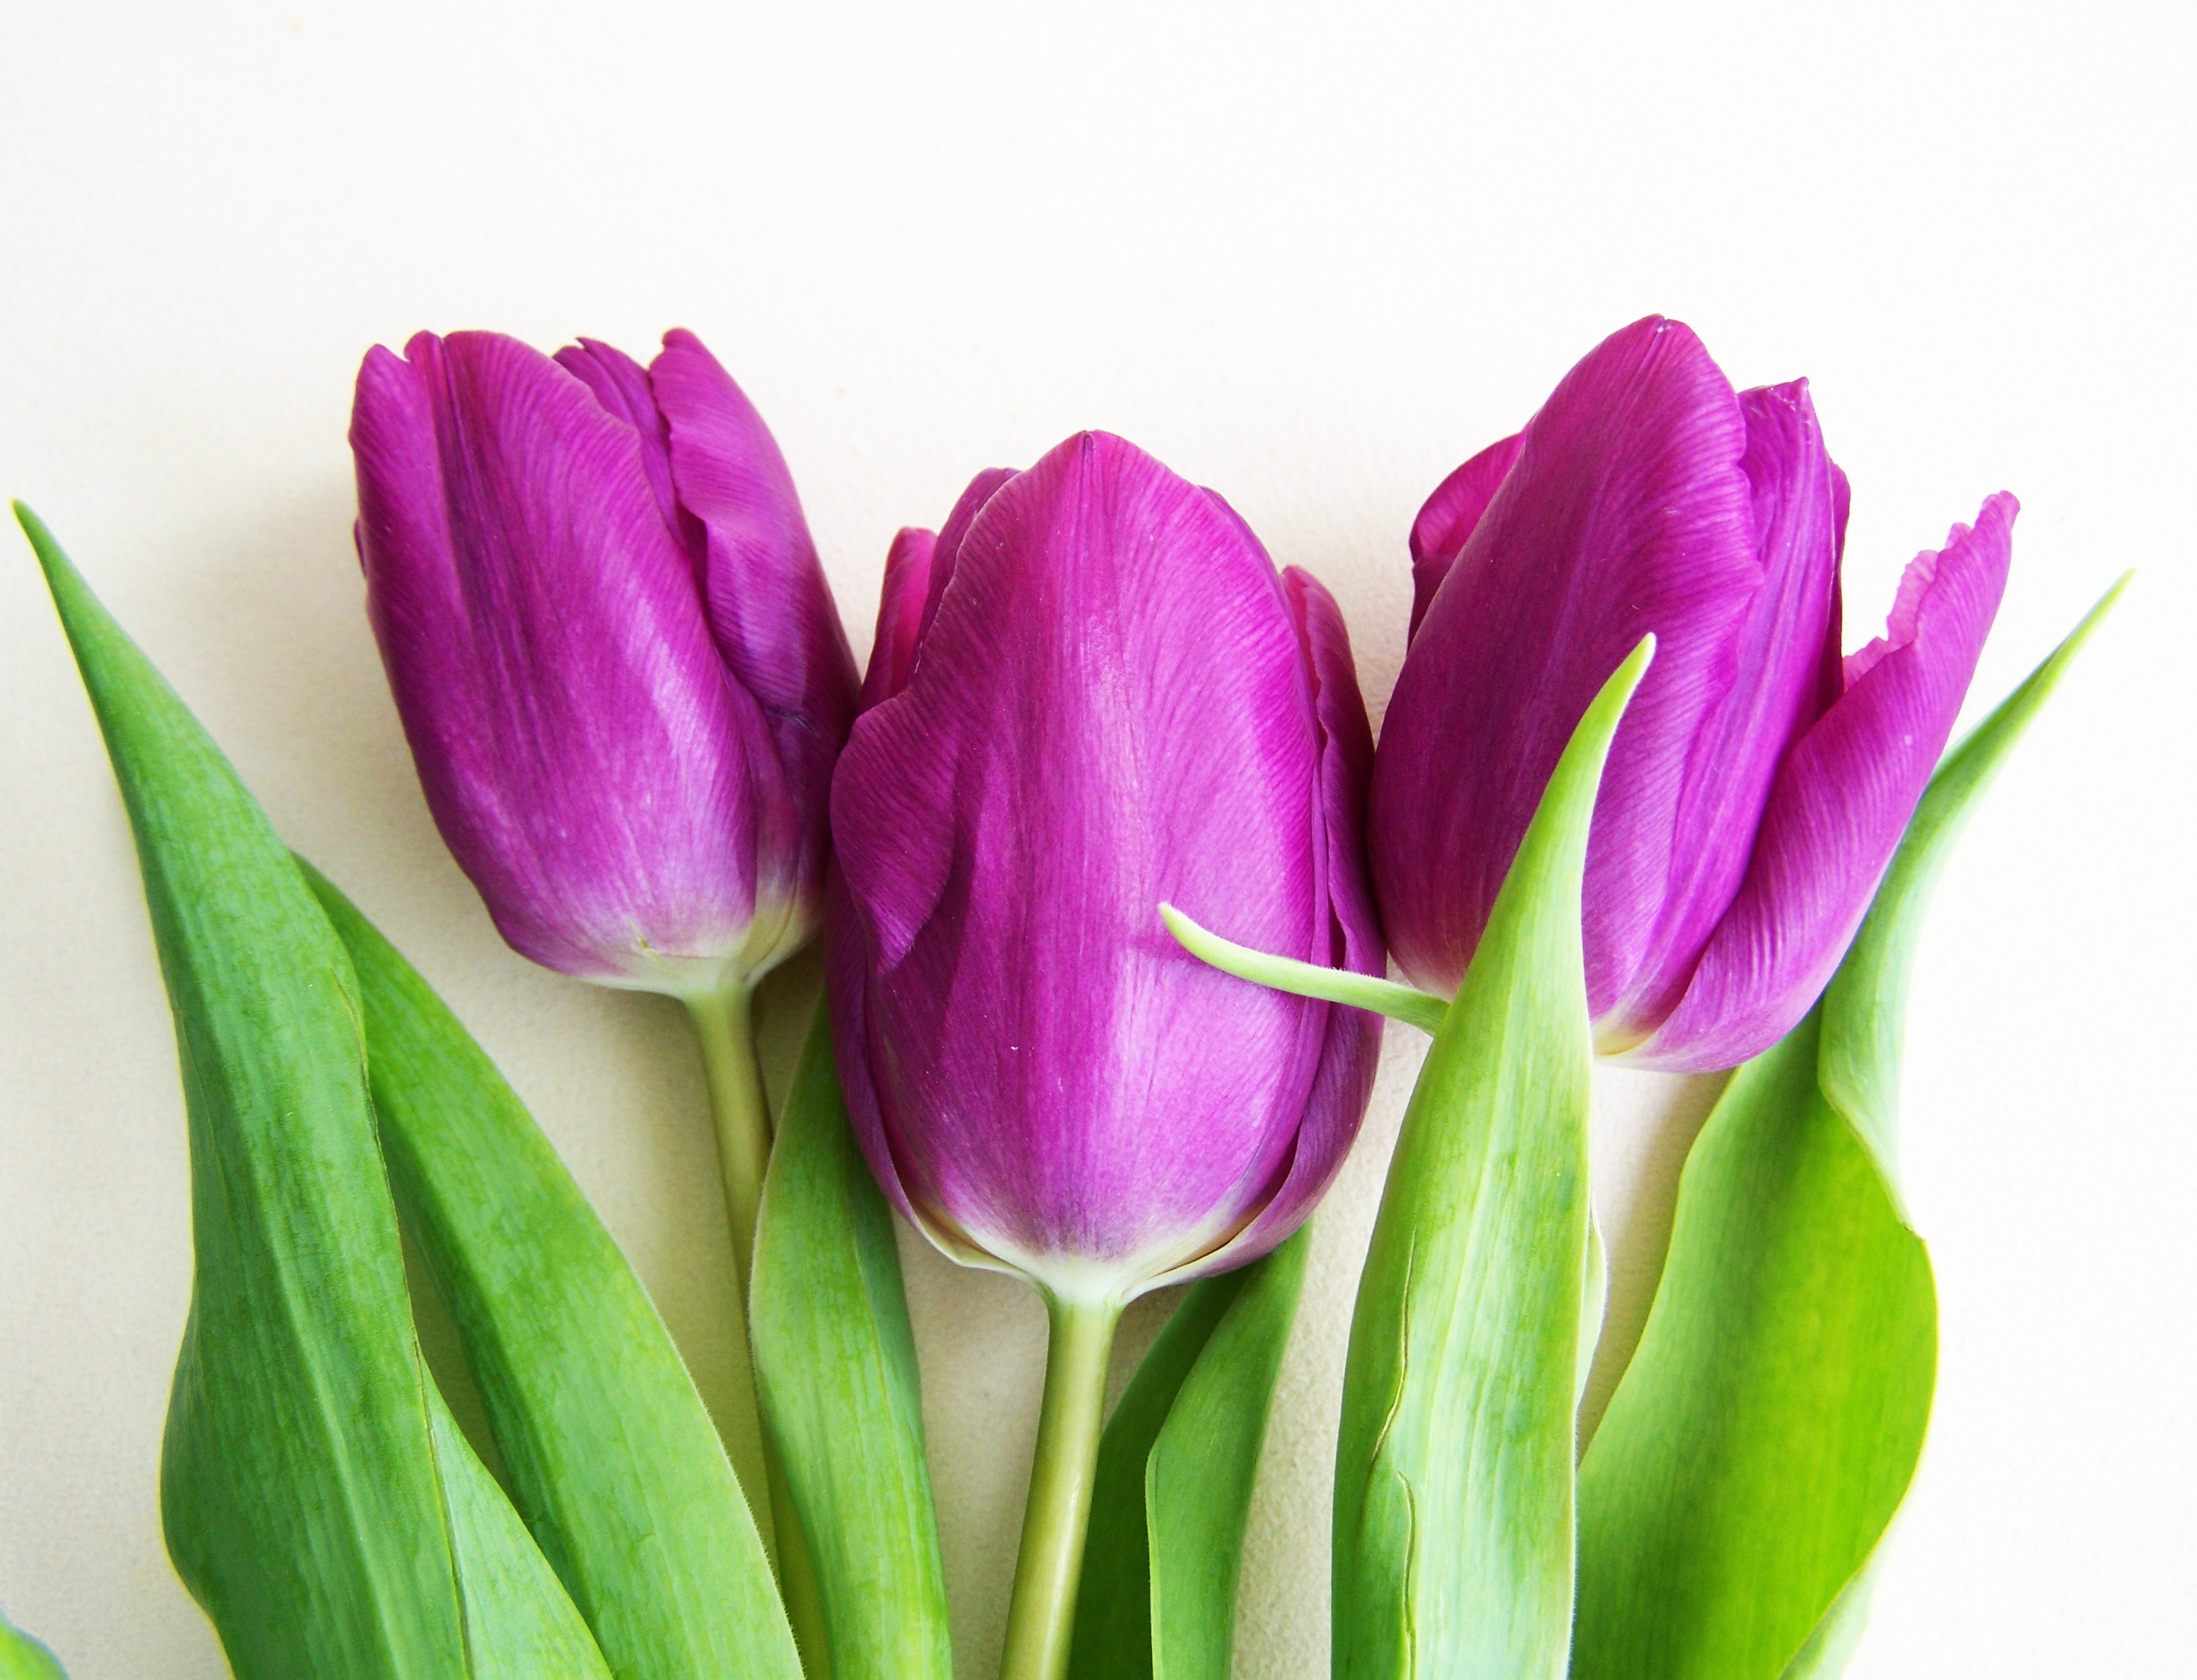
plant, flower, petal, tulip, spring flower, flowering plant, lily family, purple tulips, plant stem, land plant